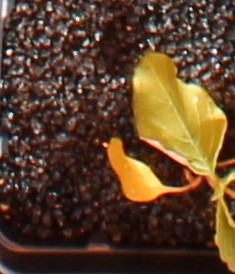
Label: Redroot Pigweed